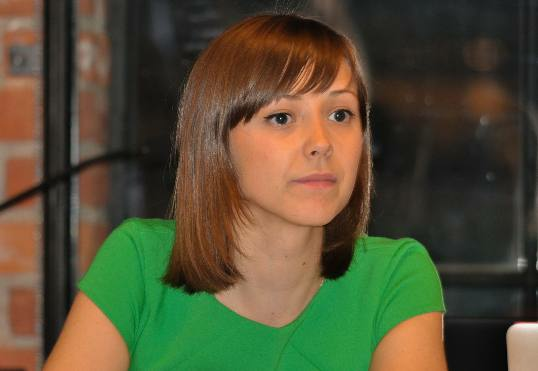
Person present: Yes